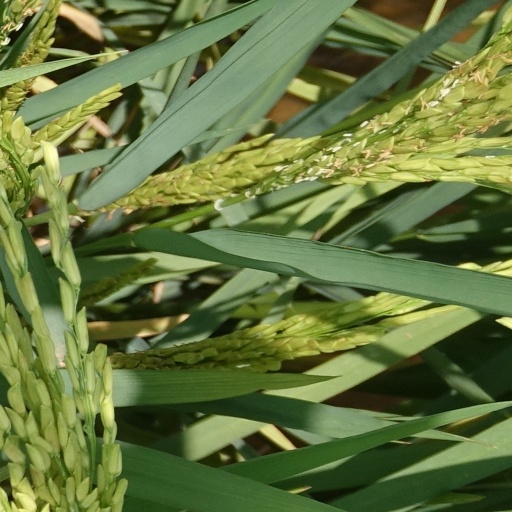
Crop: rice